Miso

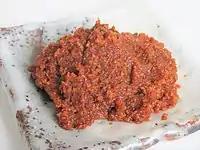
"Akamiso" (red miso) has a reddish-brown color.

In the Kamakura period (1185–1333), a common meal was made up of a bowl of rice, some dried fish, a serving of miso, and a fresh vegetable. Until the Muromachi period (1337 to 1573), miso was made without grinding the soybeans, somewhat like . In the Muromachi era, Buddhist monks discovered that soybeans could be ground into a paste, spawning new methods using miso to flavor other foods. In medieval times, the word , meaning homemade miso, appeared. Miso production is relatively simple, so homemade versions spread throughout Japan. Miso was used as military provisions during the Sengoku period, and making miso was an important economic activity for of that era.